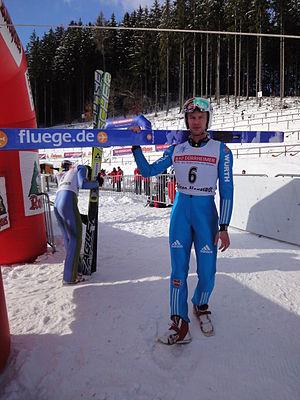
Maximilian Mechler est un sauteur à ski allemand actif depuis 2000.